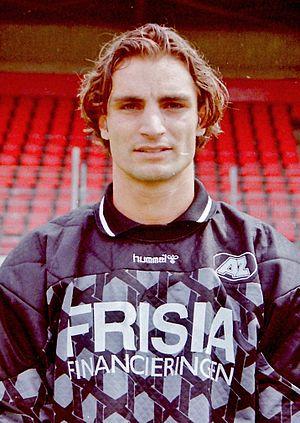
Oscar Moens est un footballeur néerlandais, né le 1ᵉʳ avril 1973 à 's-Gravenzande aux Pays-Bas. Il évoluait comme gardien de but.